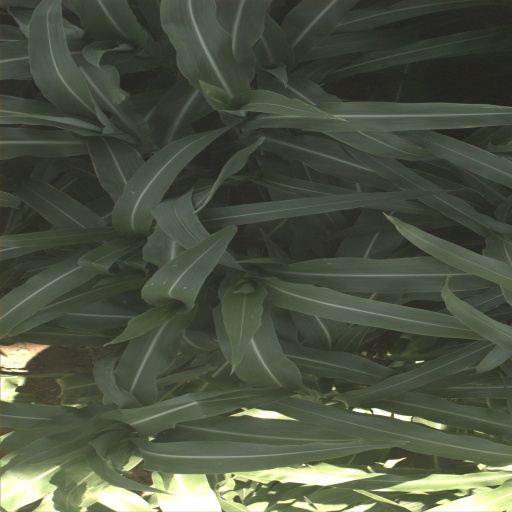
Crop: sorghum